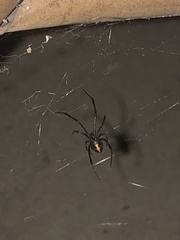
Species: Lactrodectus_hesperus